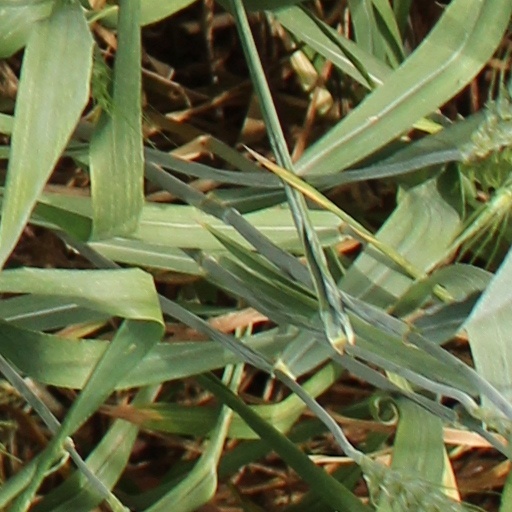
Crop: wheat